6th Army Corps (Ukraine)

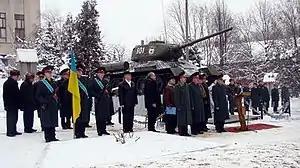
Personnel of the Ukrainian 6th Army Corps mark the 65th anniversary of the creation of its predecessor, the 6th Guards Tank Army.

The 6th Guards Tank Army had incorporated three tank divisions, the 17th Guards, 42nd, and 75th Guards. However the later two were disbanded by 1991−92. In 1992 Zaloga listed the 17th Guards Tank Division and 93rd Motor Rifle Division as being part of the army. However, in 1991−1993 the 254th Motor Rifle Division, was withdrawn from the Southern Group of Forces and joined the 6th Army Corps, garrisoned at Artemivsk. It later became the 254th Mechanised Division.